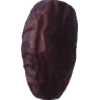
Label: dates